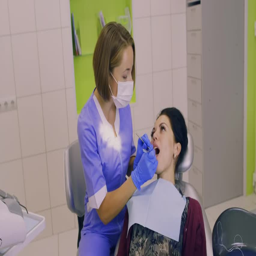
dentist working with the patient in the clinic